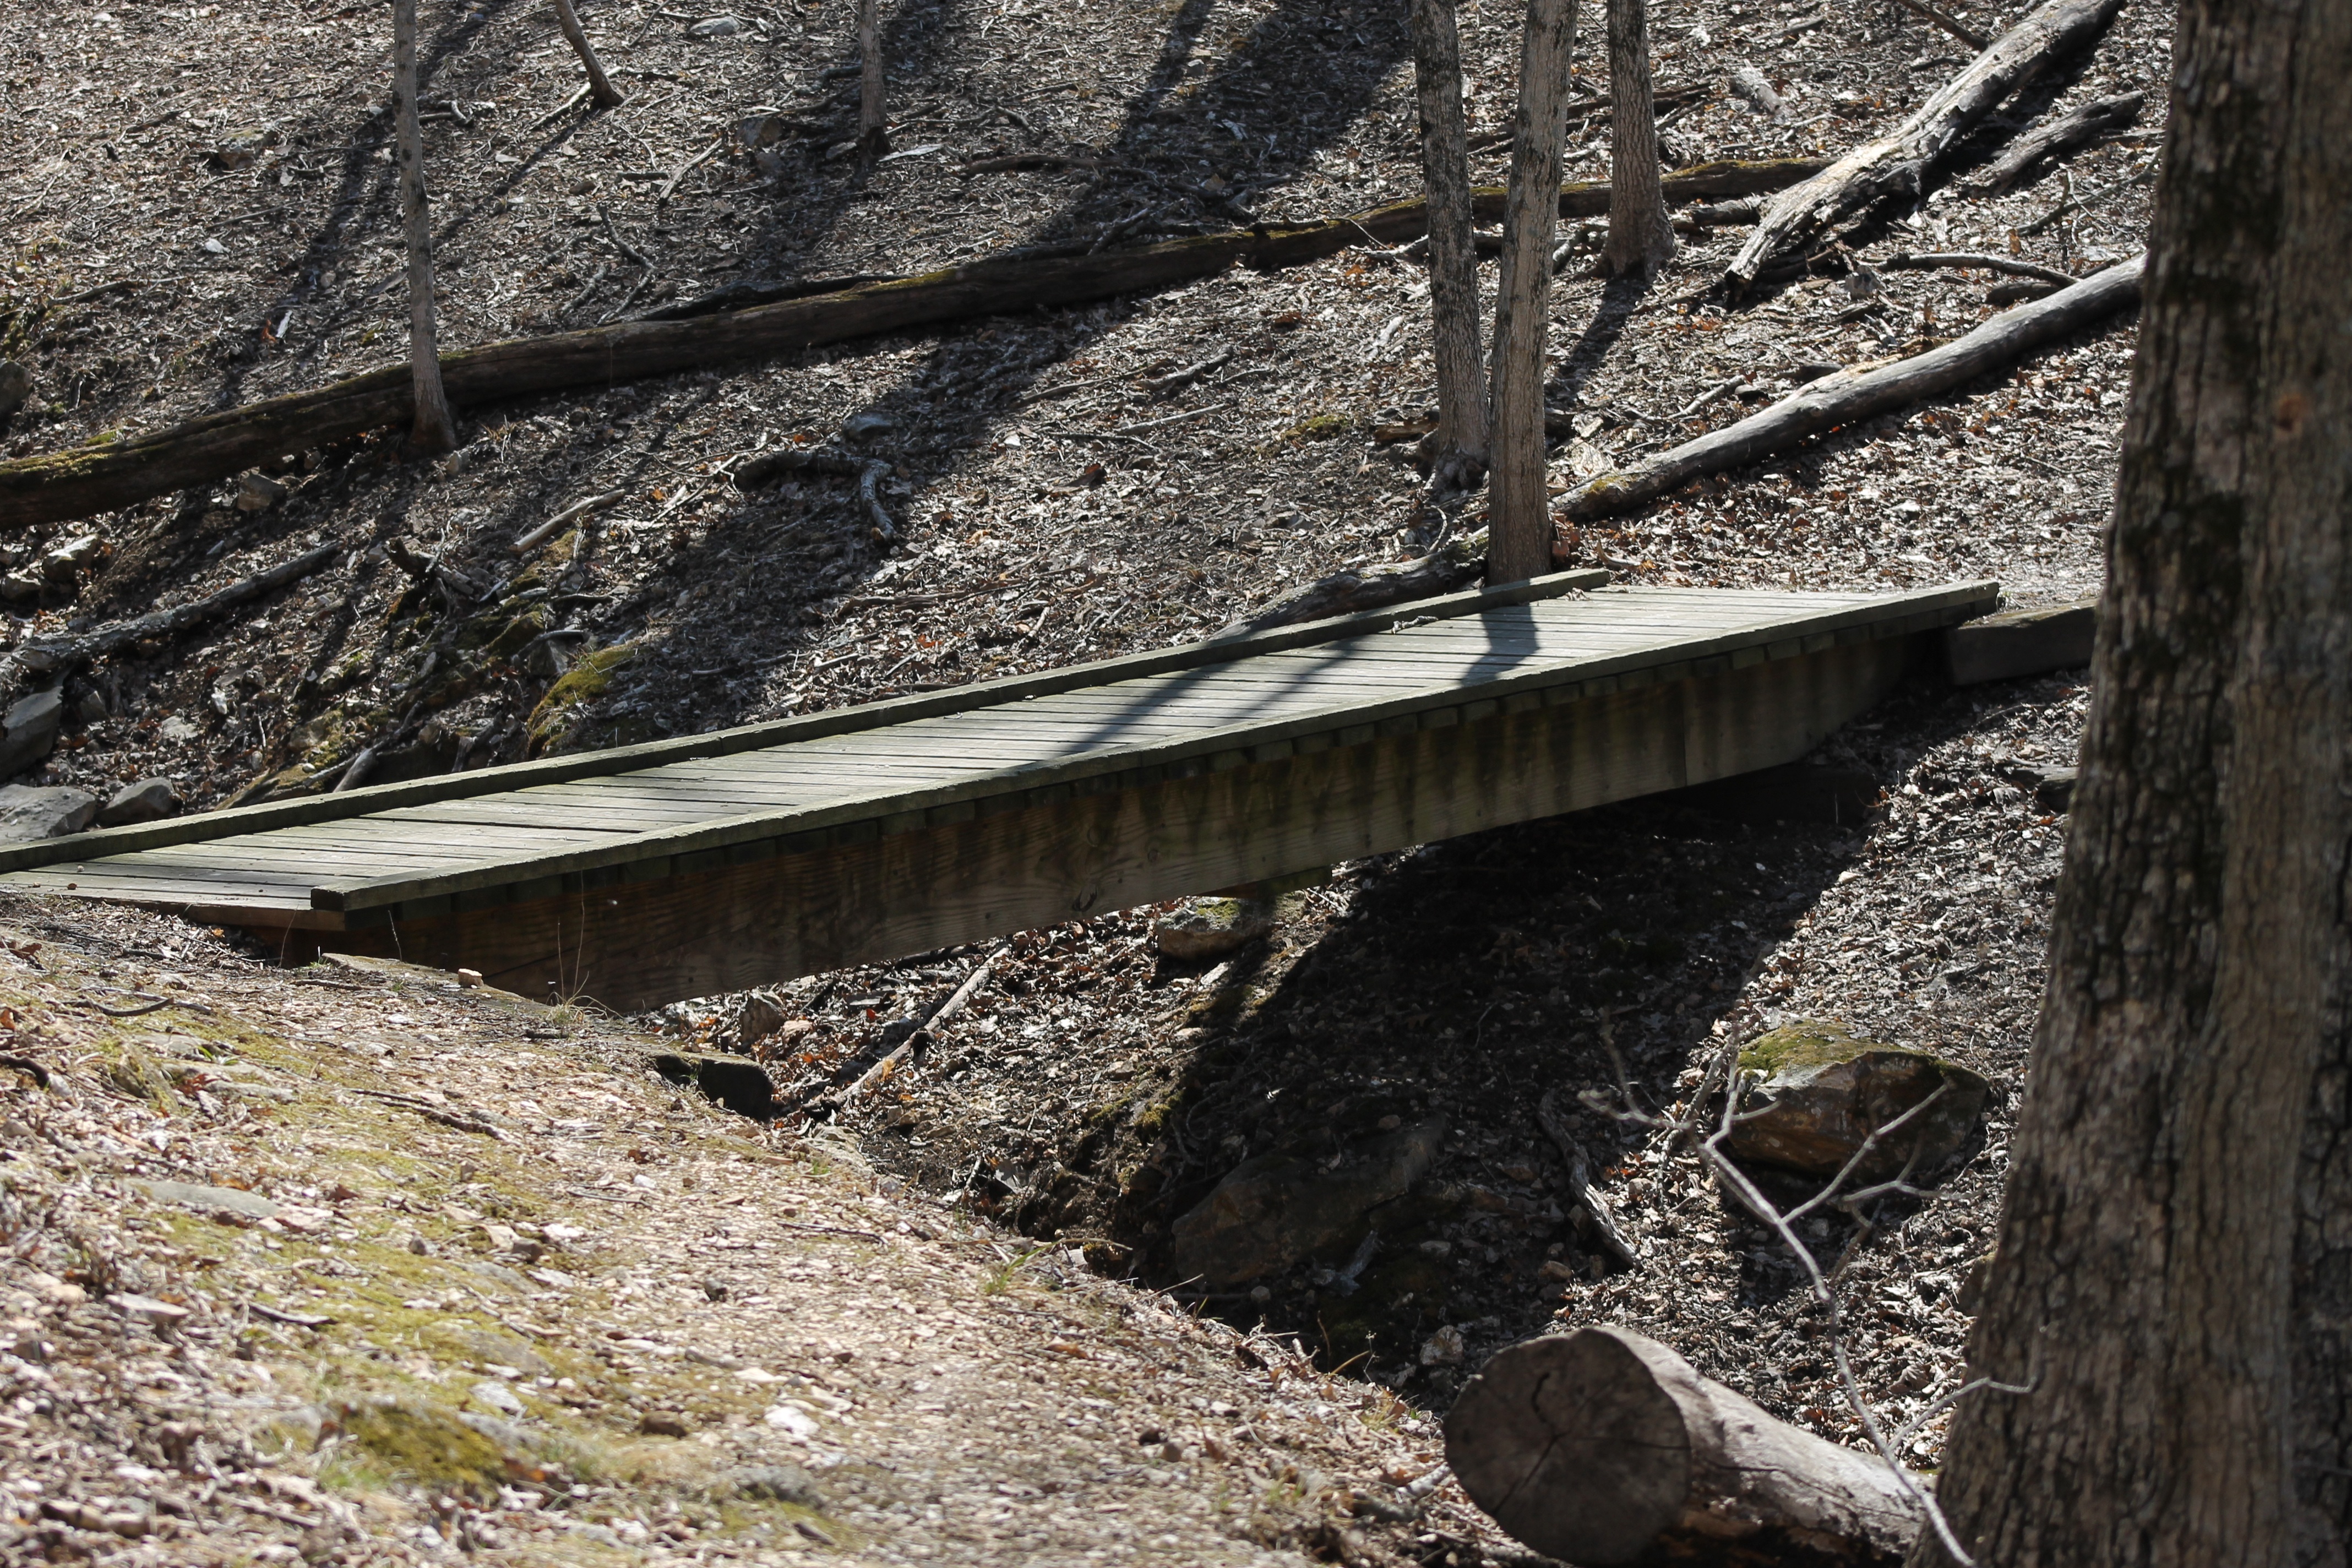
tree, nature, forest, path, outdoor, rock, wood, track, bridge, walkway, footbridge, wooden bridge